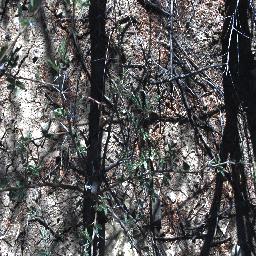
Label: prickly_acacia